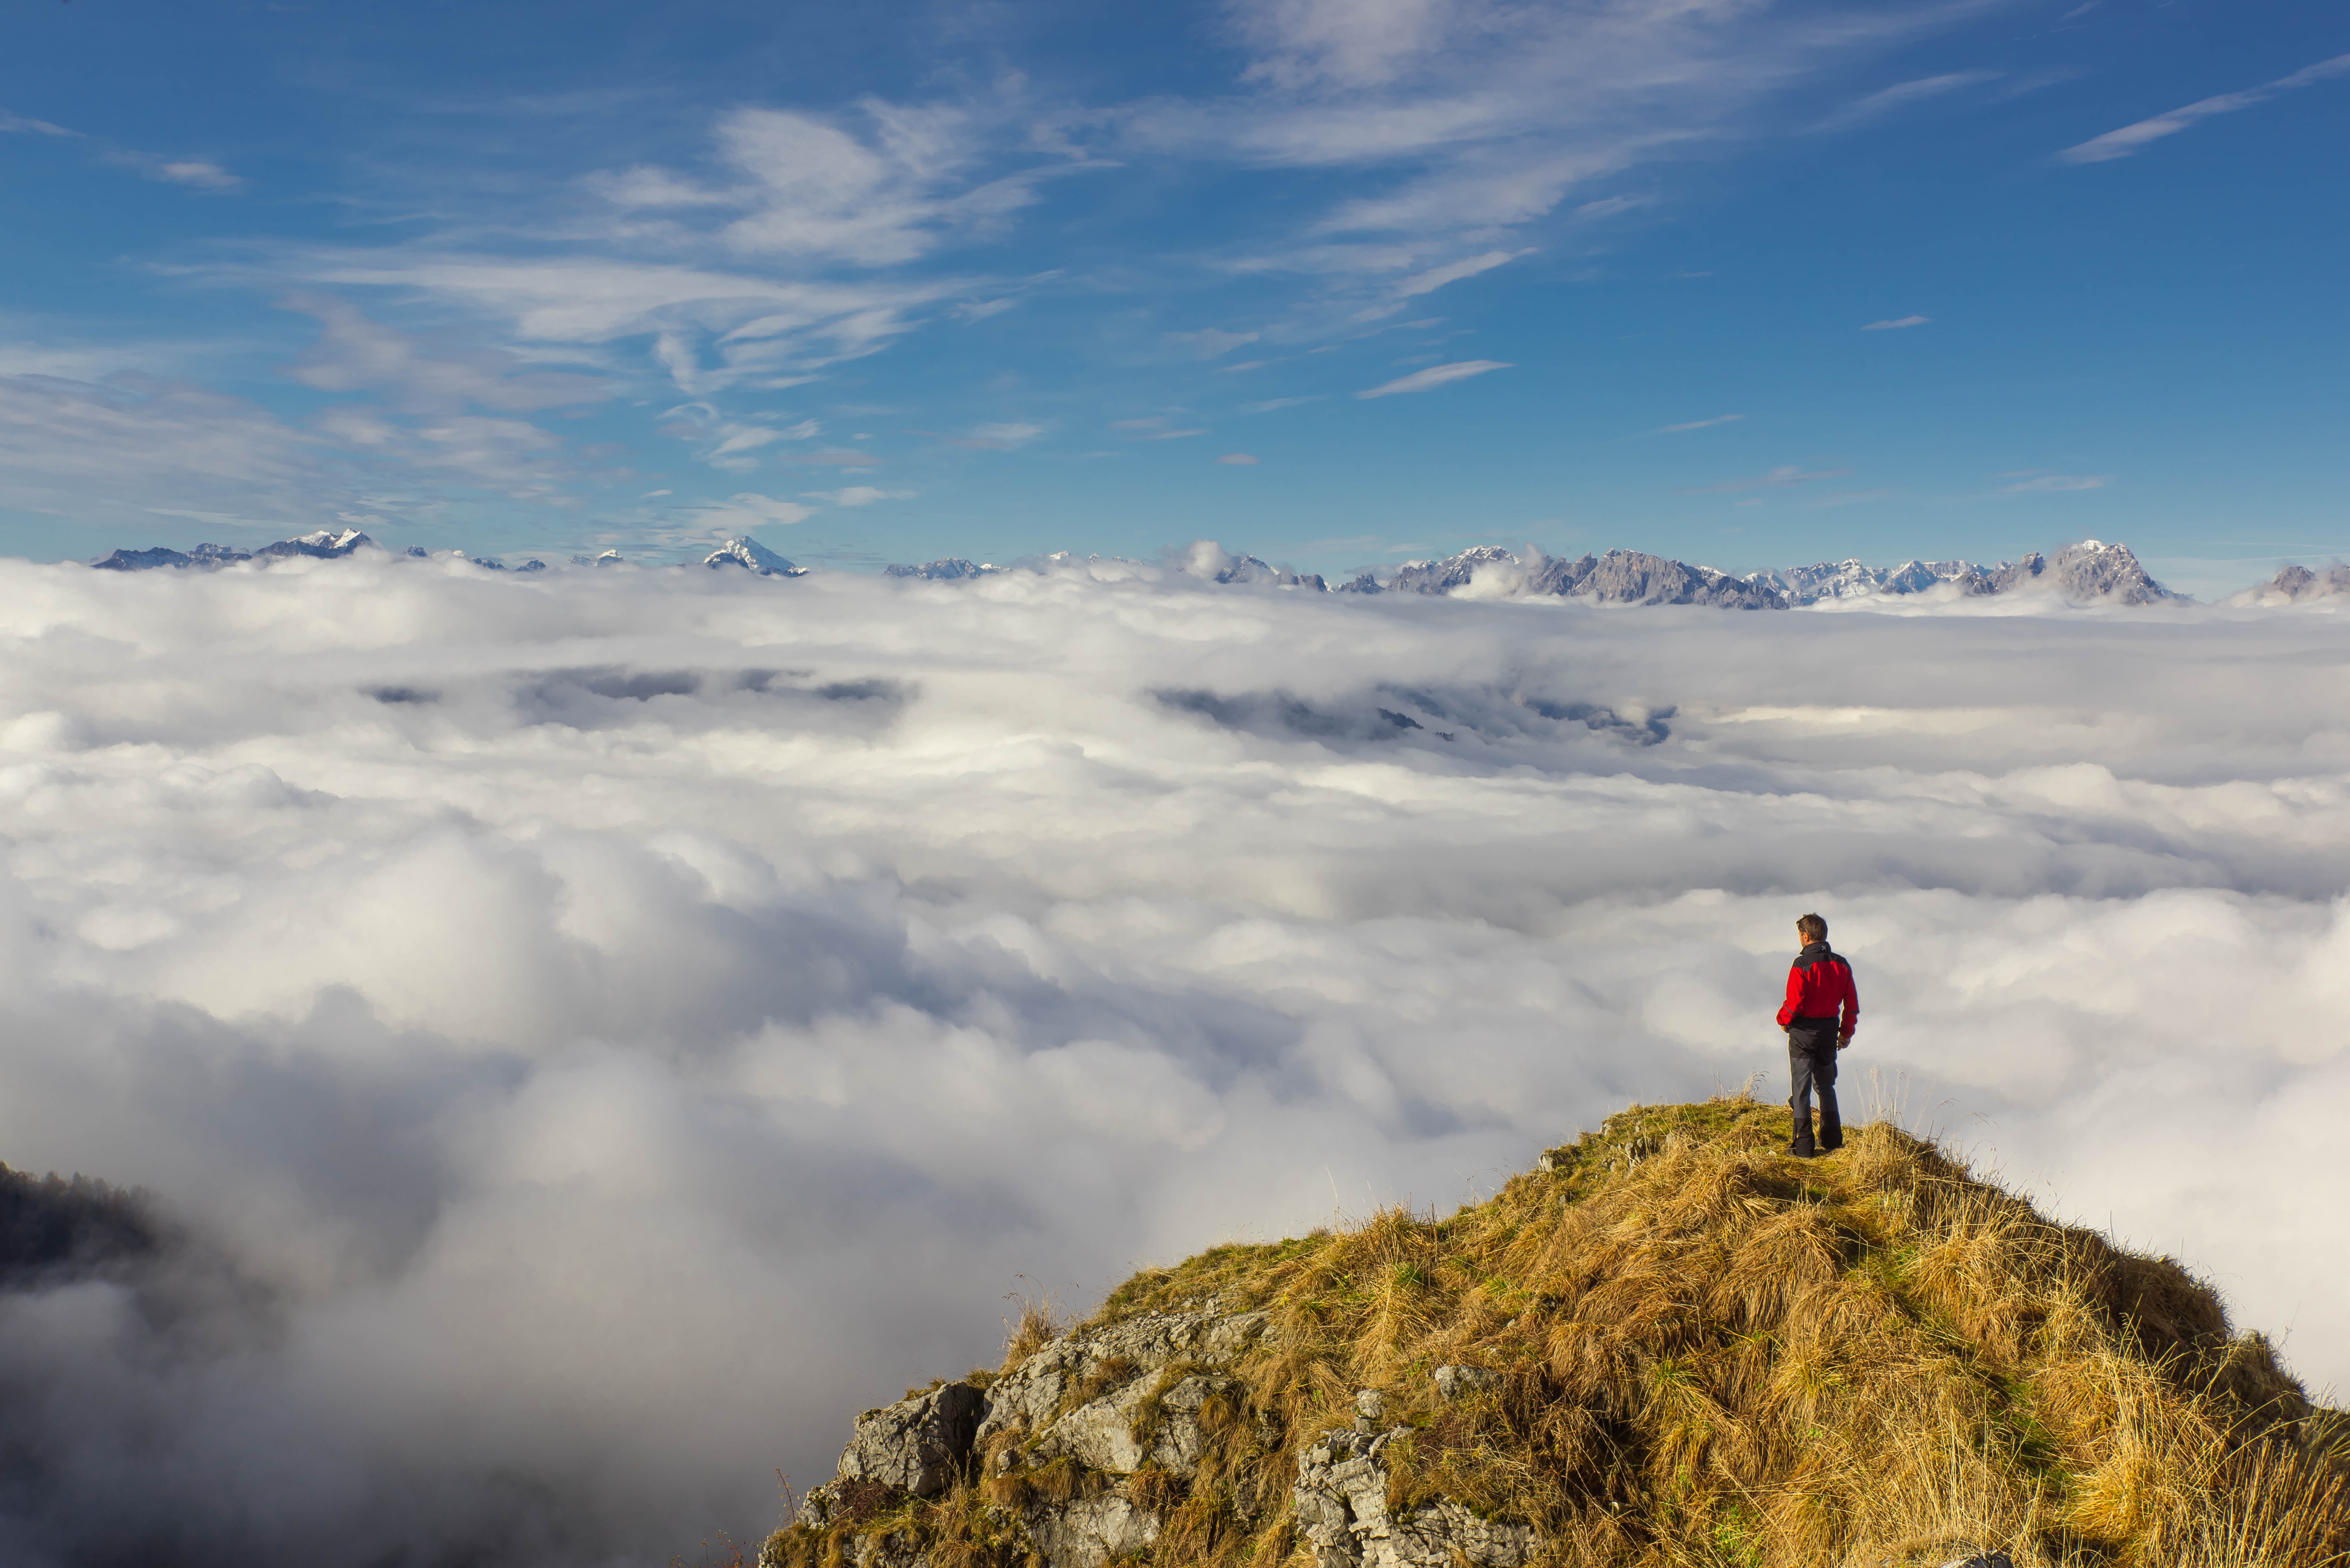
sky, mountainous landforms, mountain, cloud, landform, wilderness, mountain range, weather, ridge, horizon, hill, morning, snow, landscape, adventure, alps, sea, summit, meteorological phenomenon, cliff, mountaineering, terrain